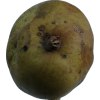
Label: pear